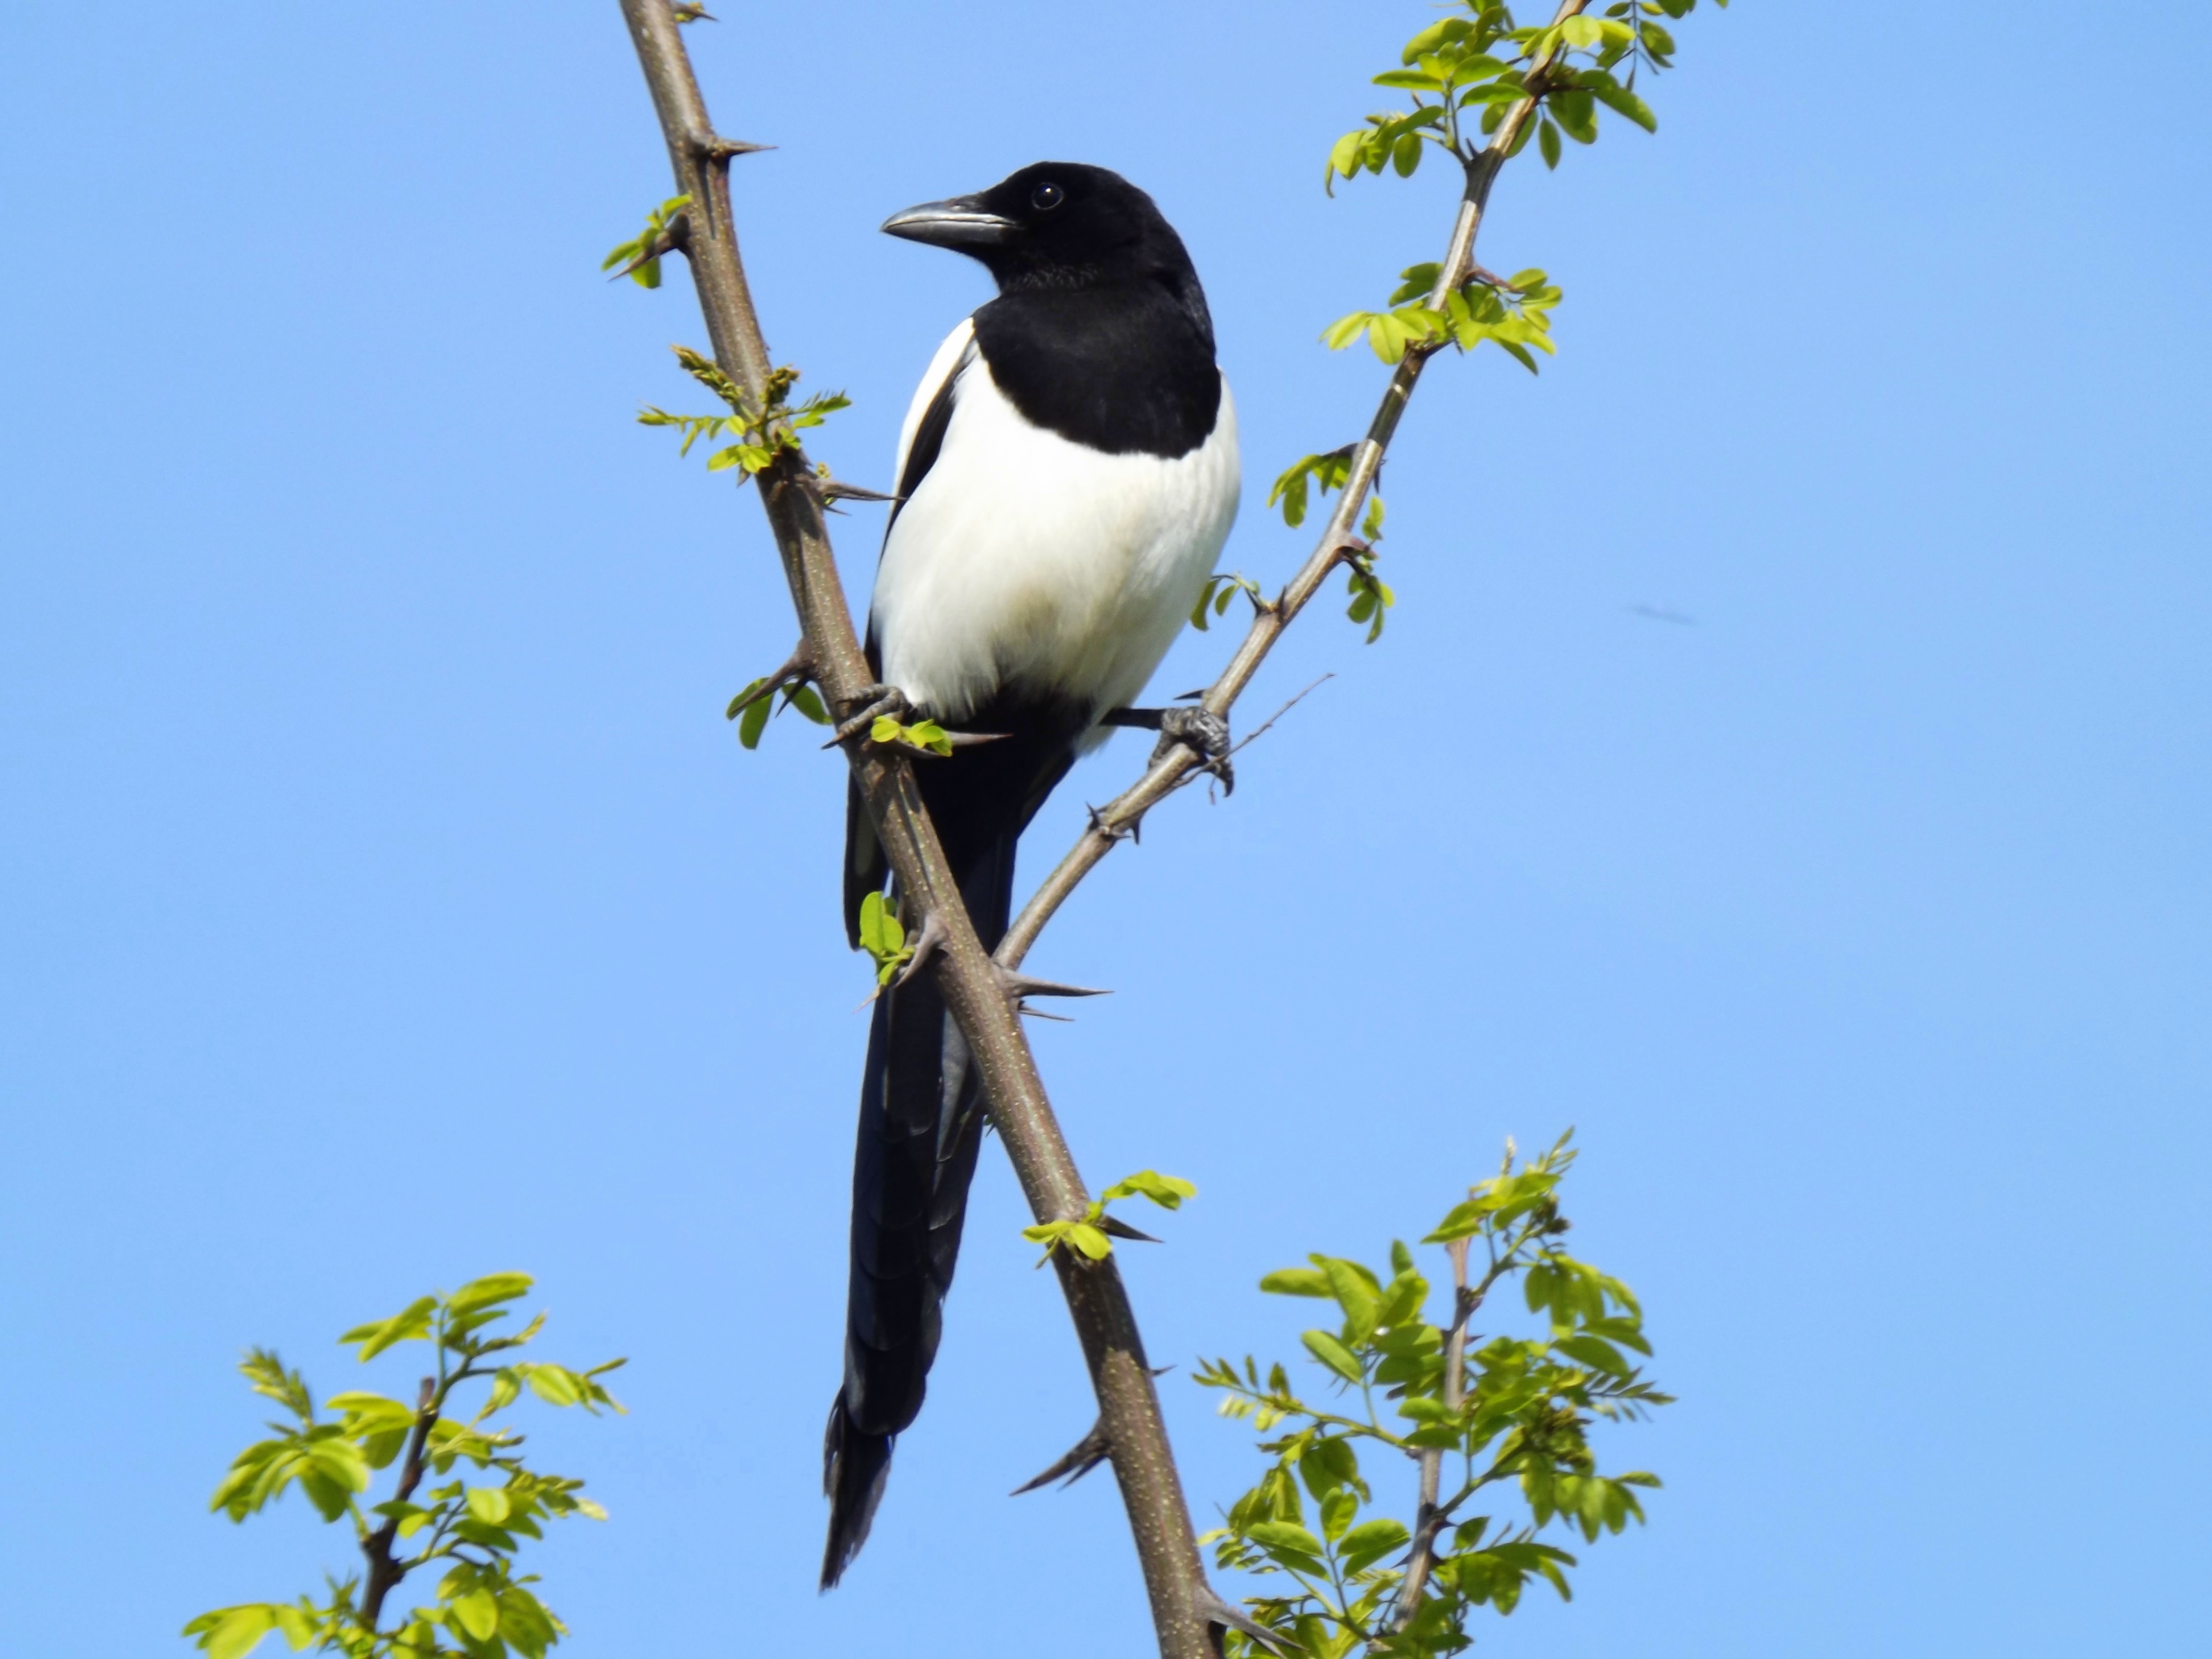
tree, branch, bird, white, flower, wildlife, black, fauna, birds, vertebrate, magpie, eurasian magpie, perching bird